Harry Neil

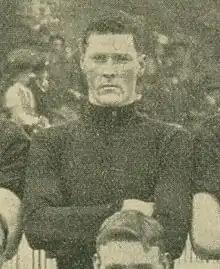
Neil during his Richmond career

Howard Scott "Harry" Neil (13 September 1882 – 11 October 1952) was an Australian rules footballer who played with Collingwood and Richmond in the Victorian Football League (VFL).